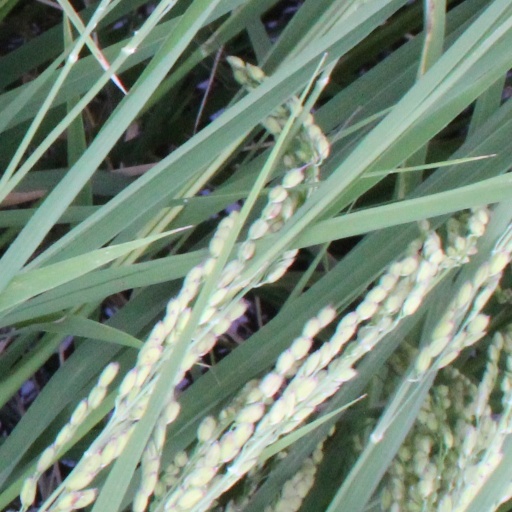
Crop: rice